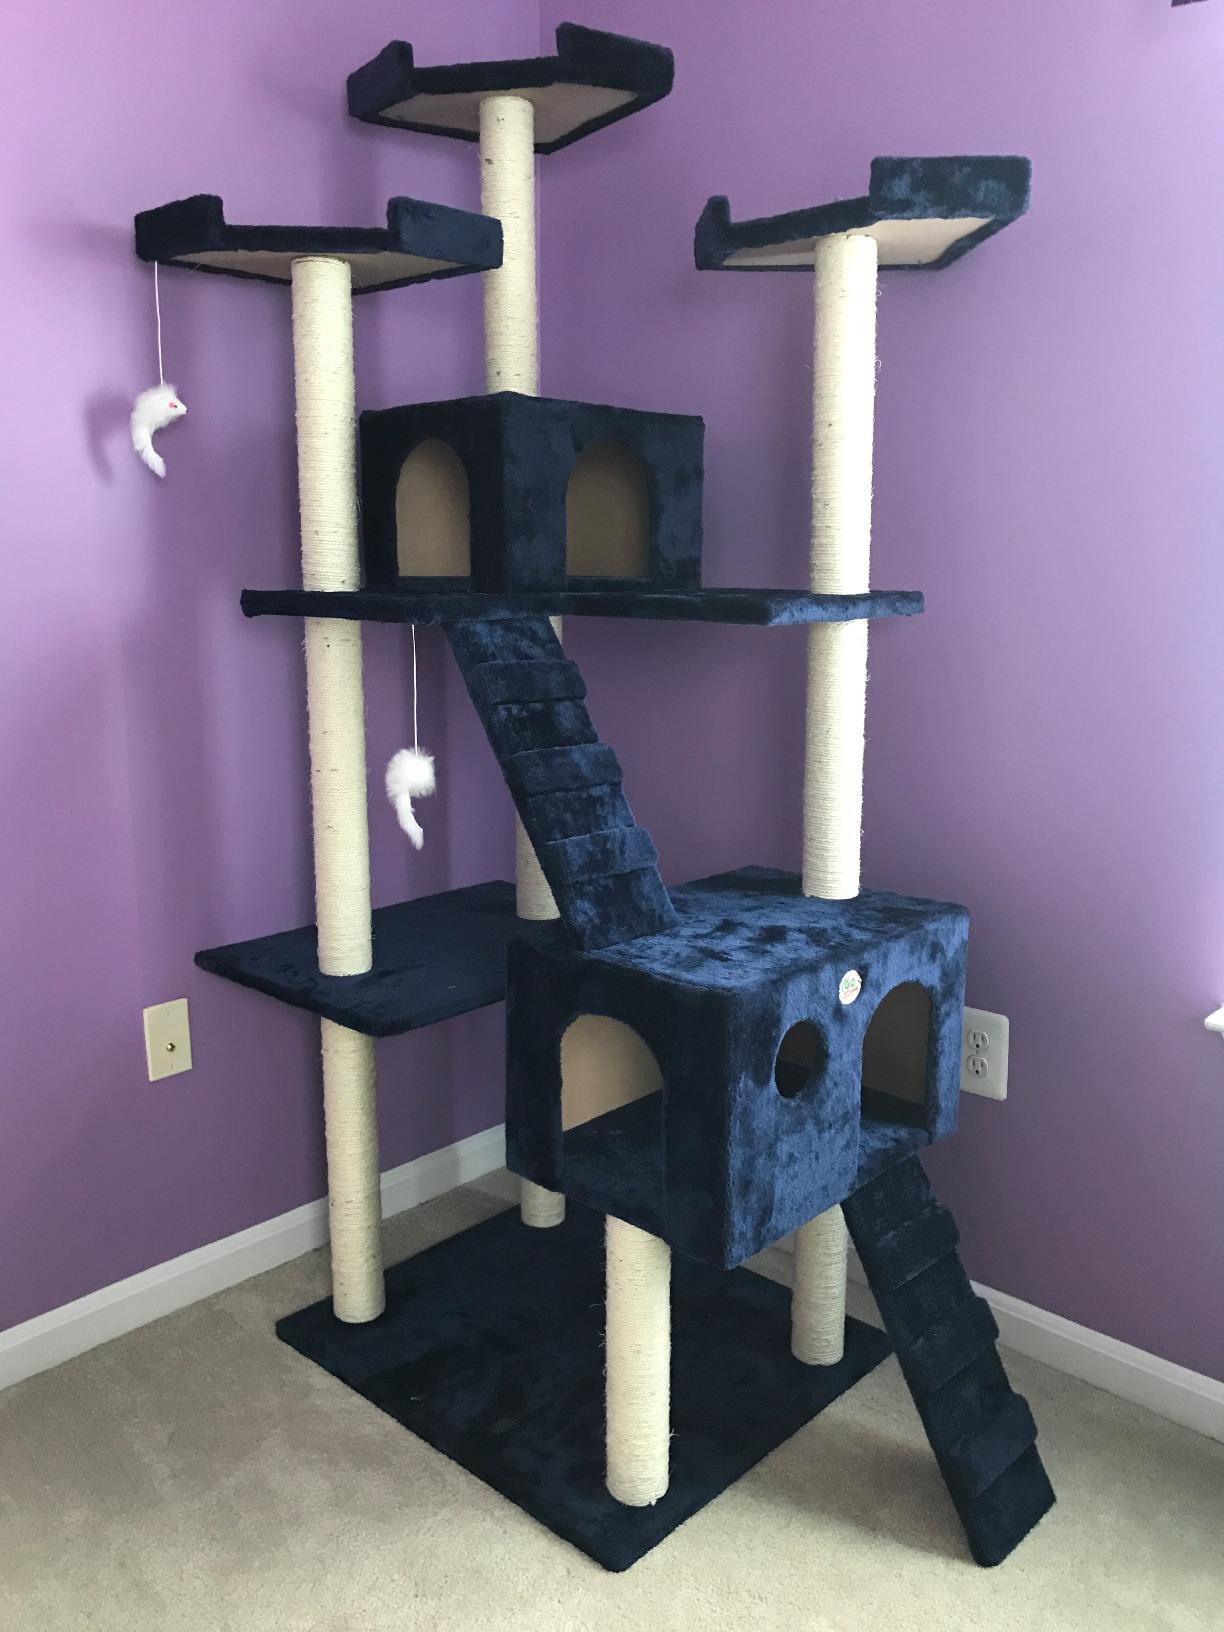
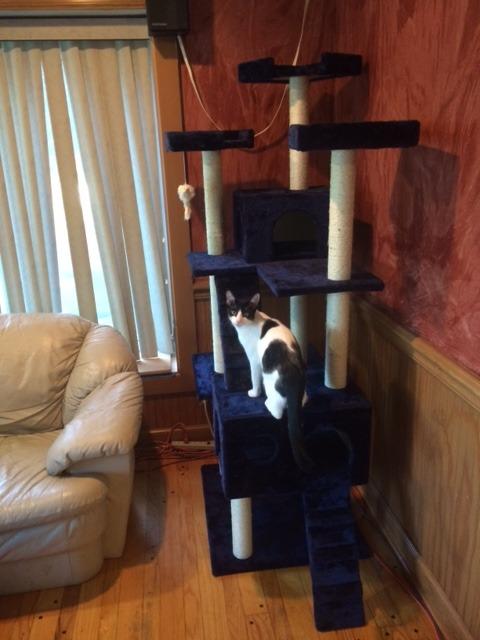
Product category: items_cat tree
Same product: yes